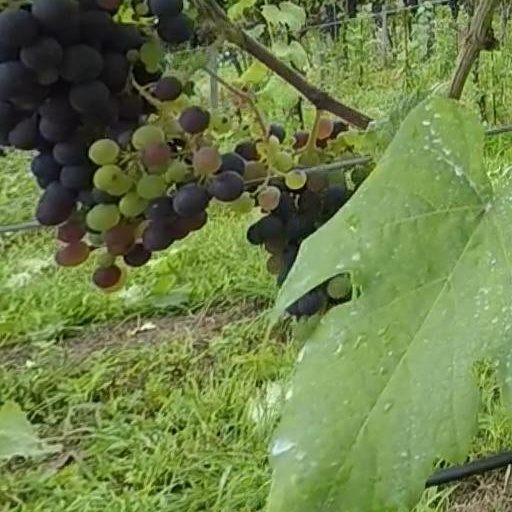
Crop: grape